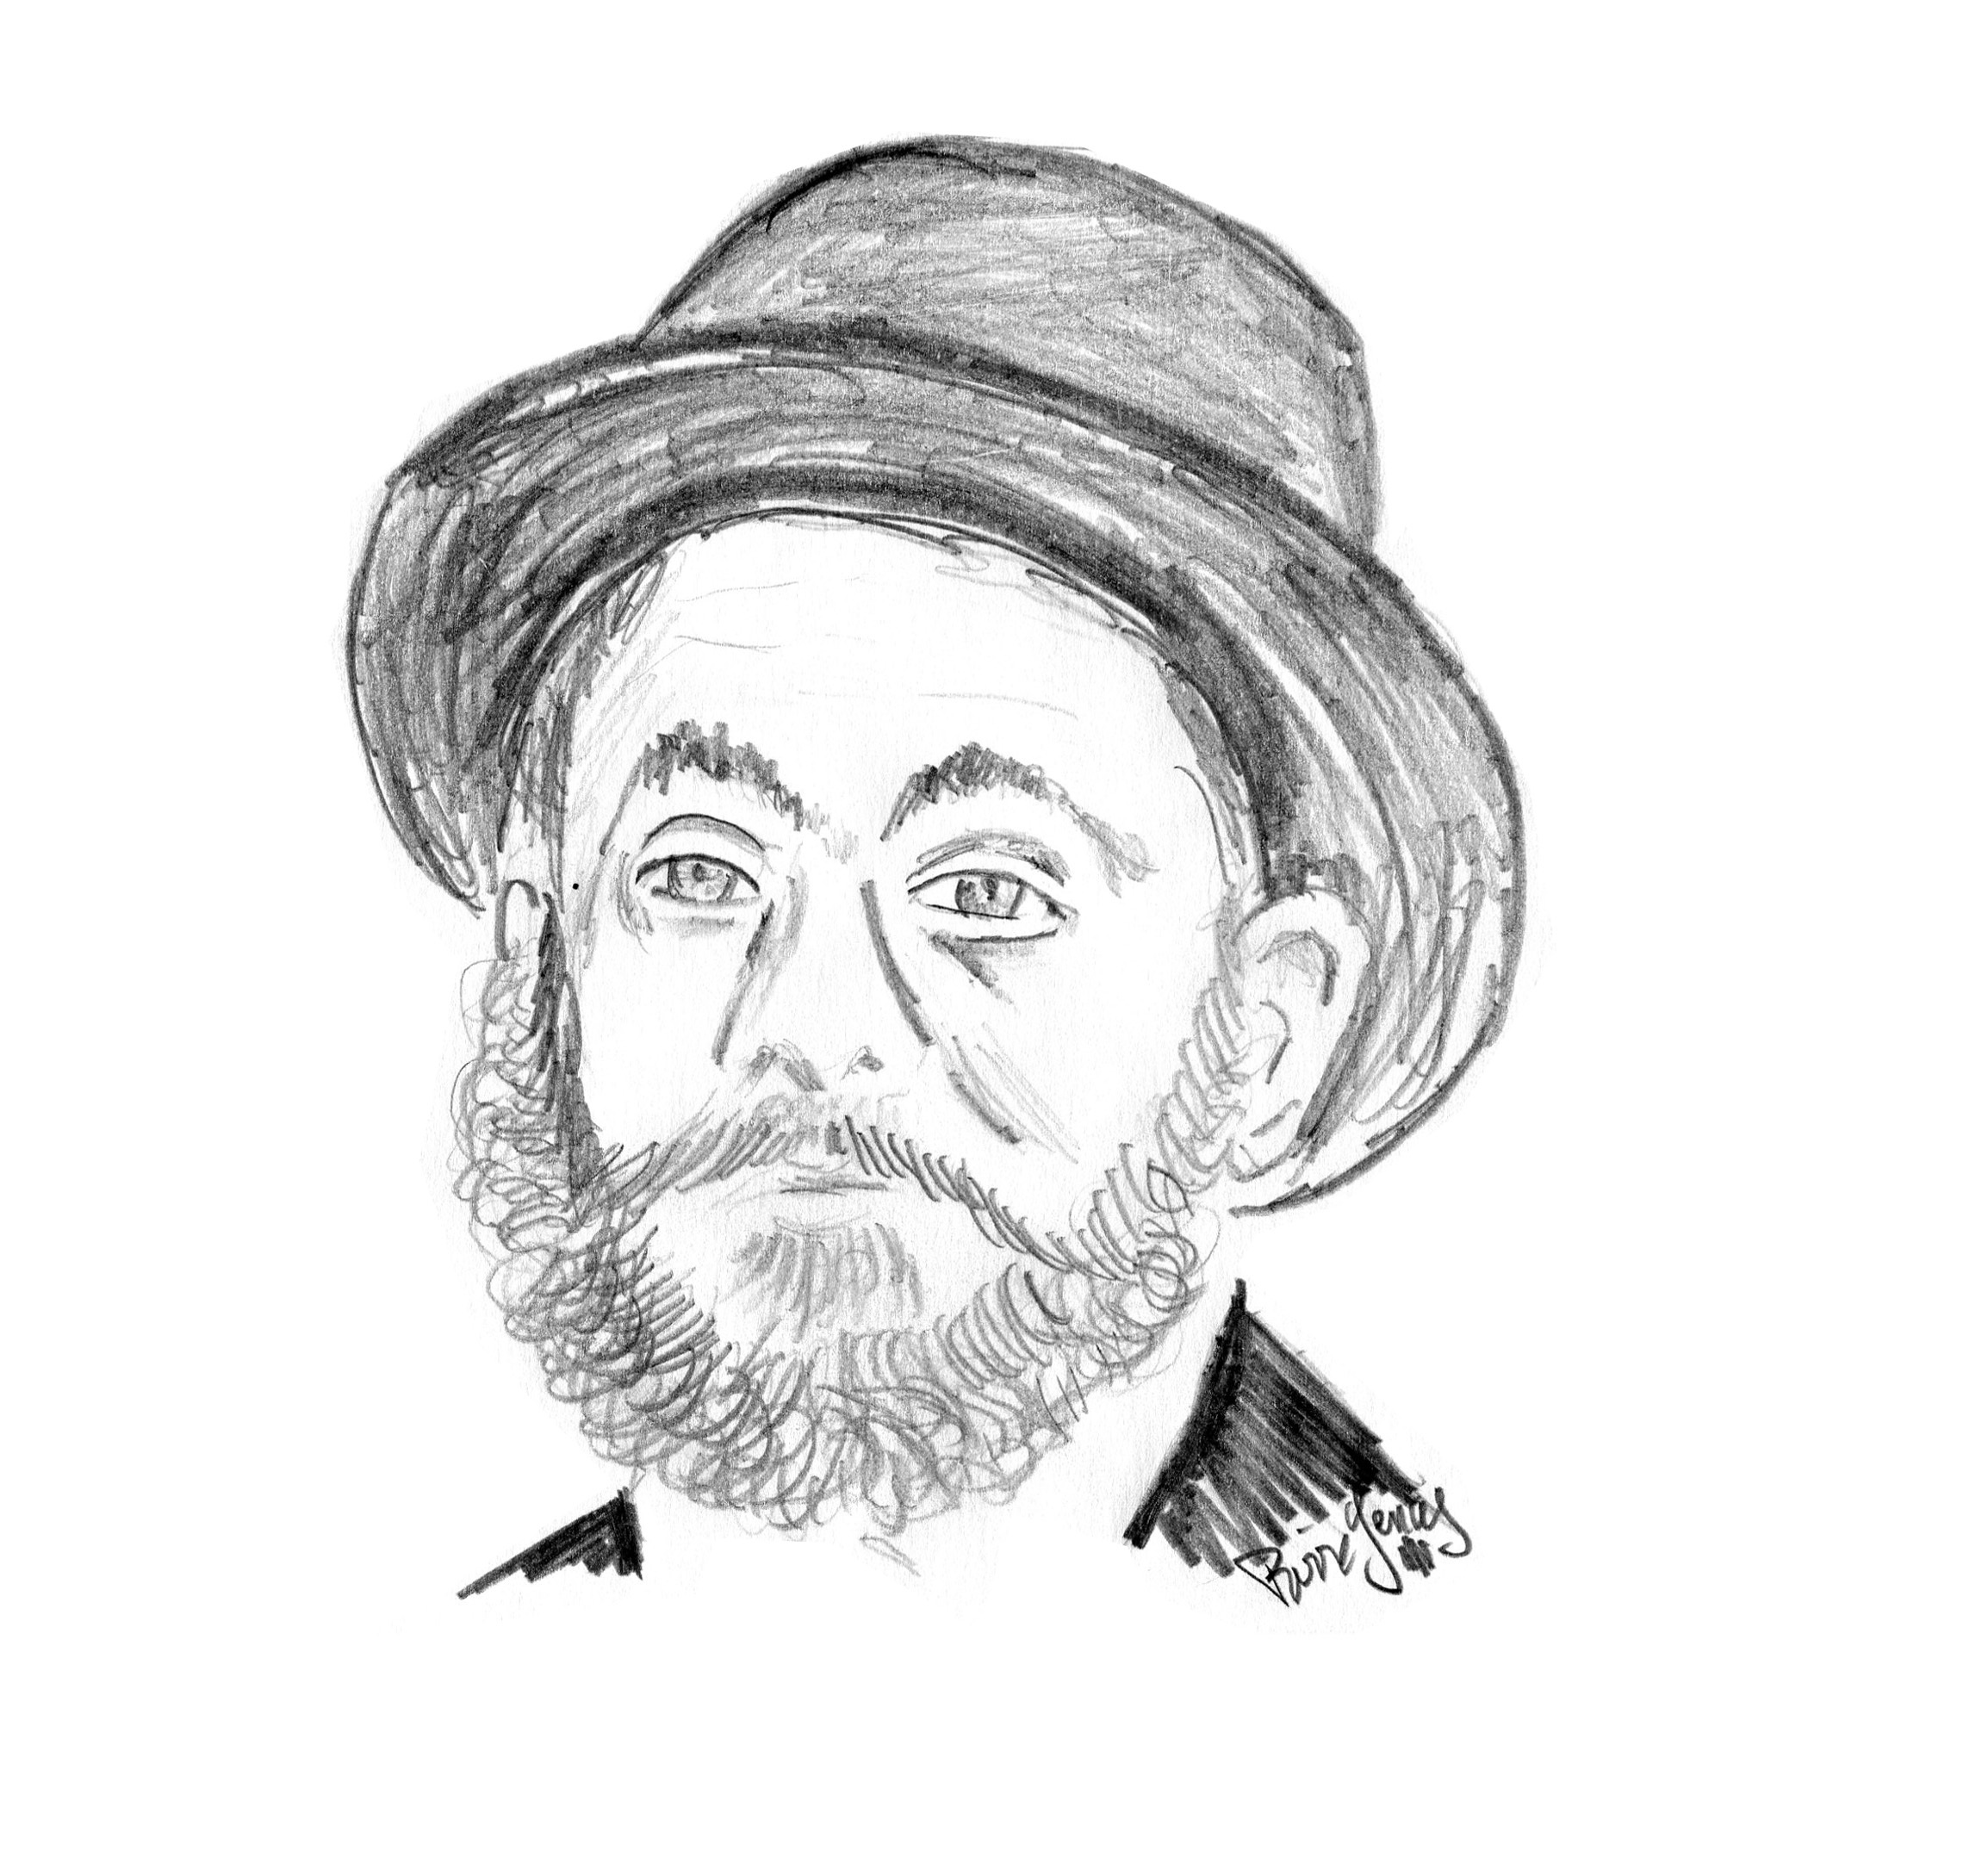
person, hair, architect, portrait, hairstyle, artwork, painting, face, french, sketch, drawing, illustration, head, moustache, cartoon, auguste perret